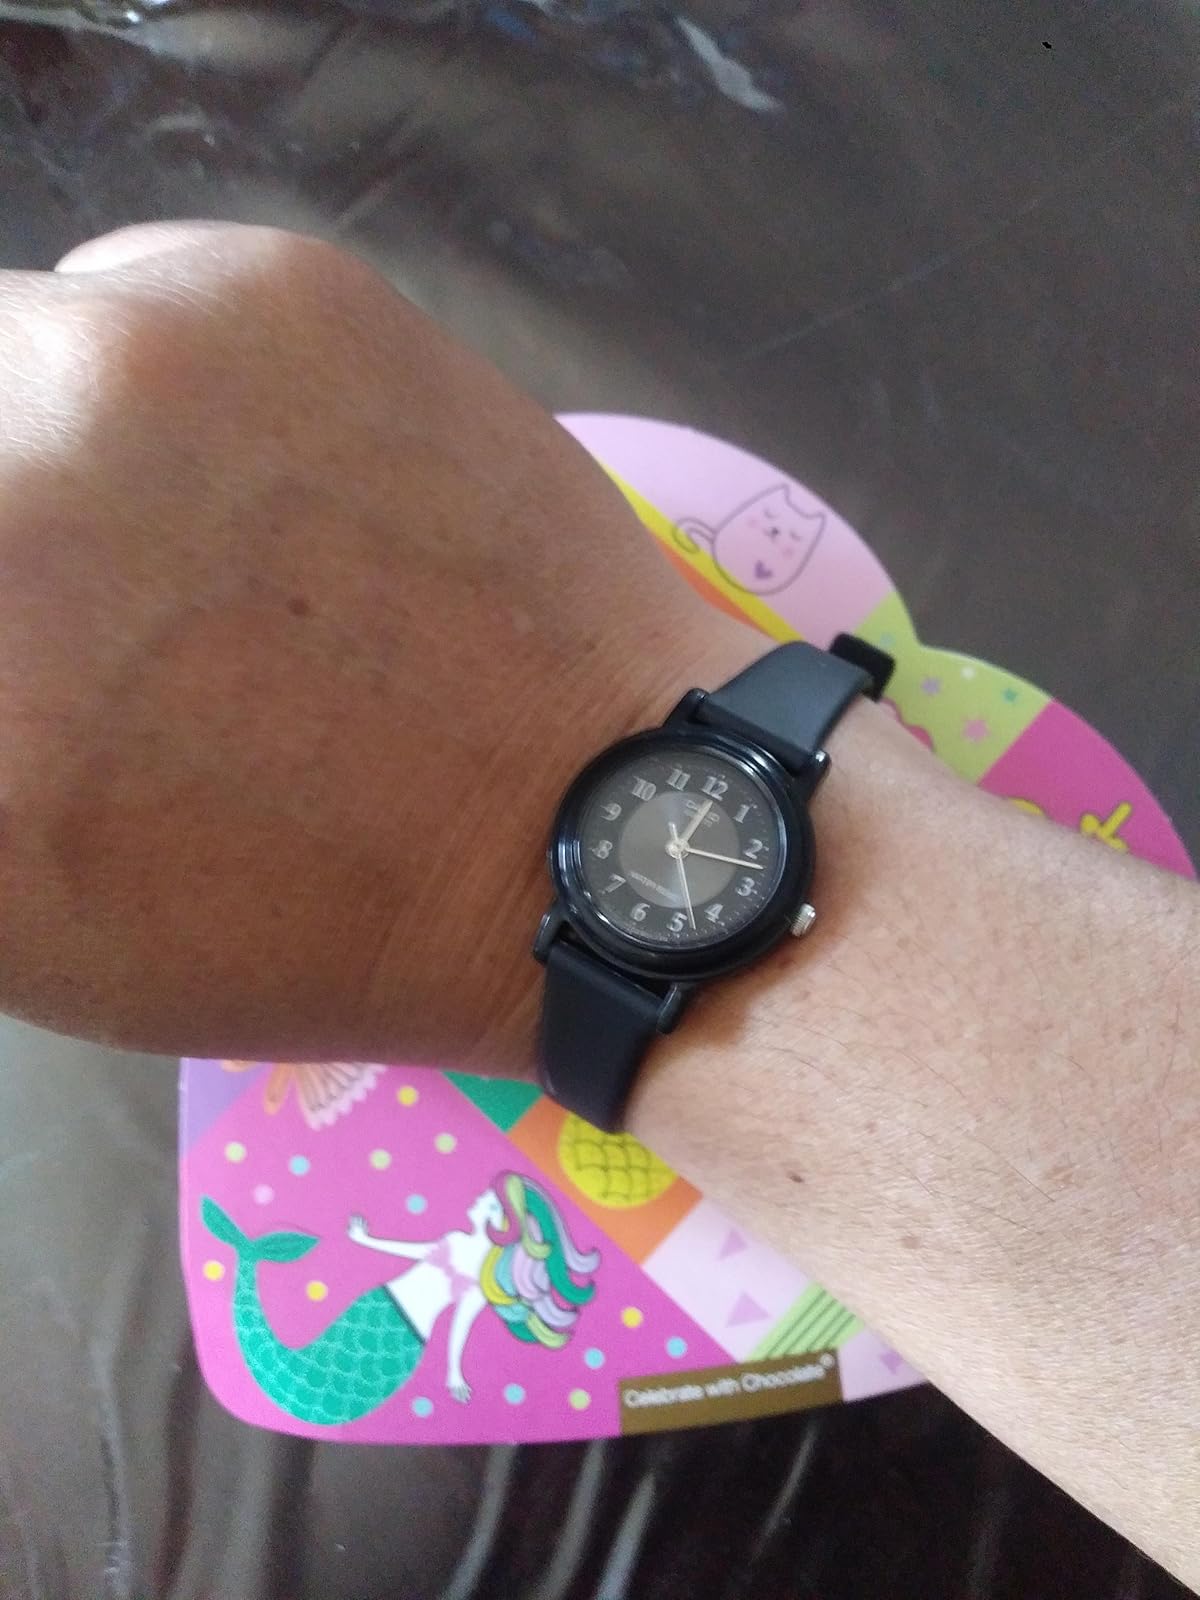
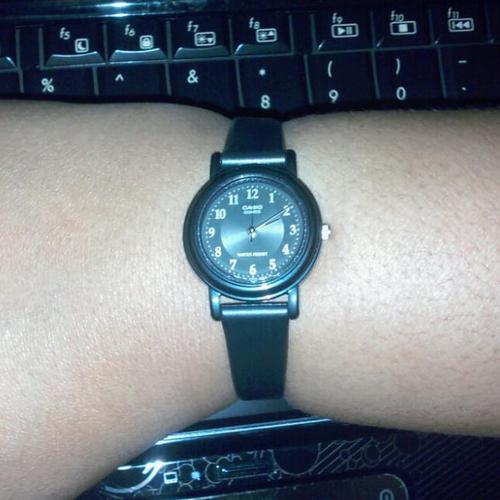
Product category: accessories_watch
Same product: yes